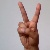
The image shows a hand gesture representing the letter 'V' in Indian Sign Language.